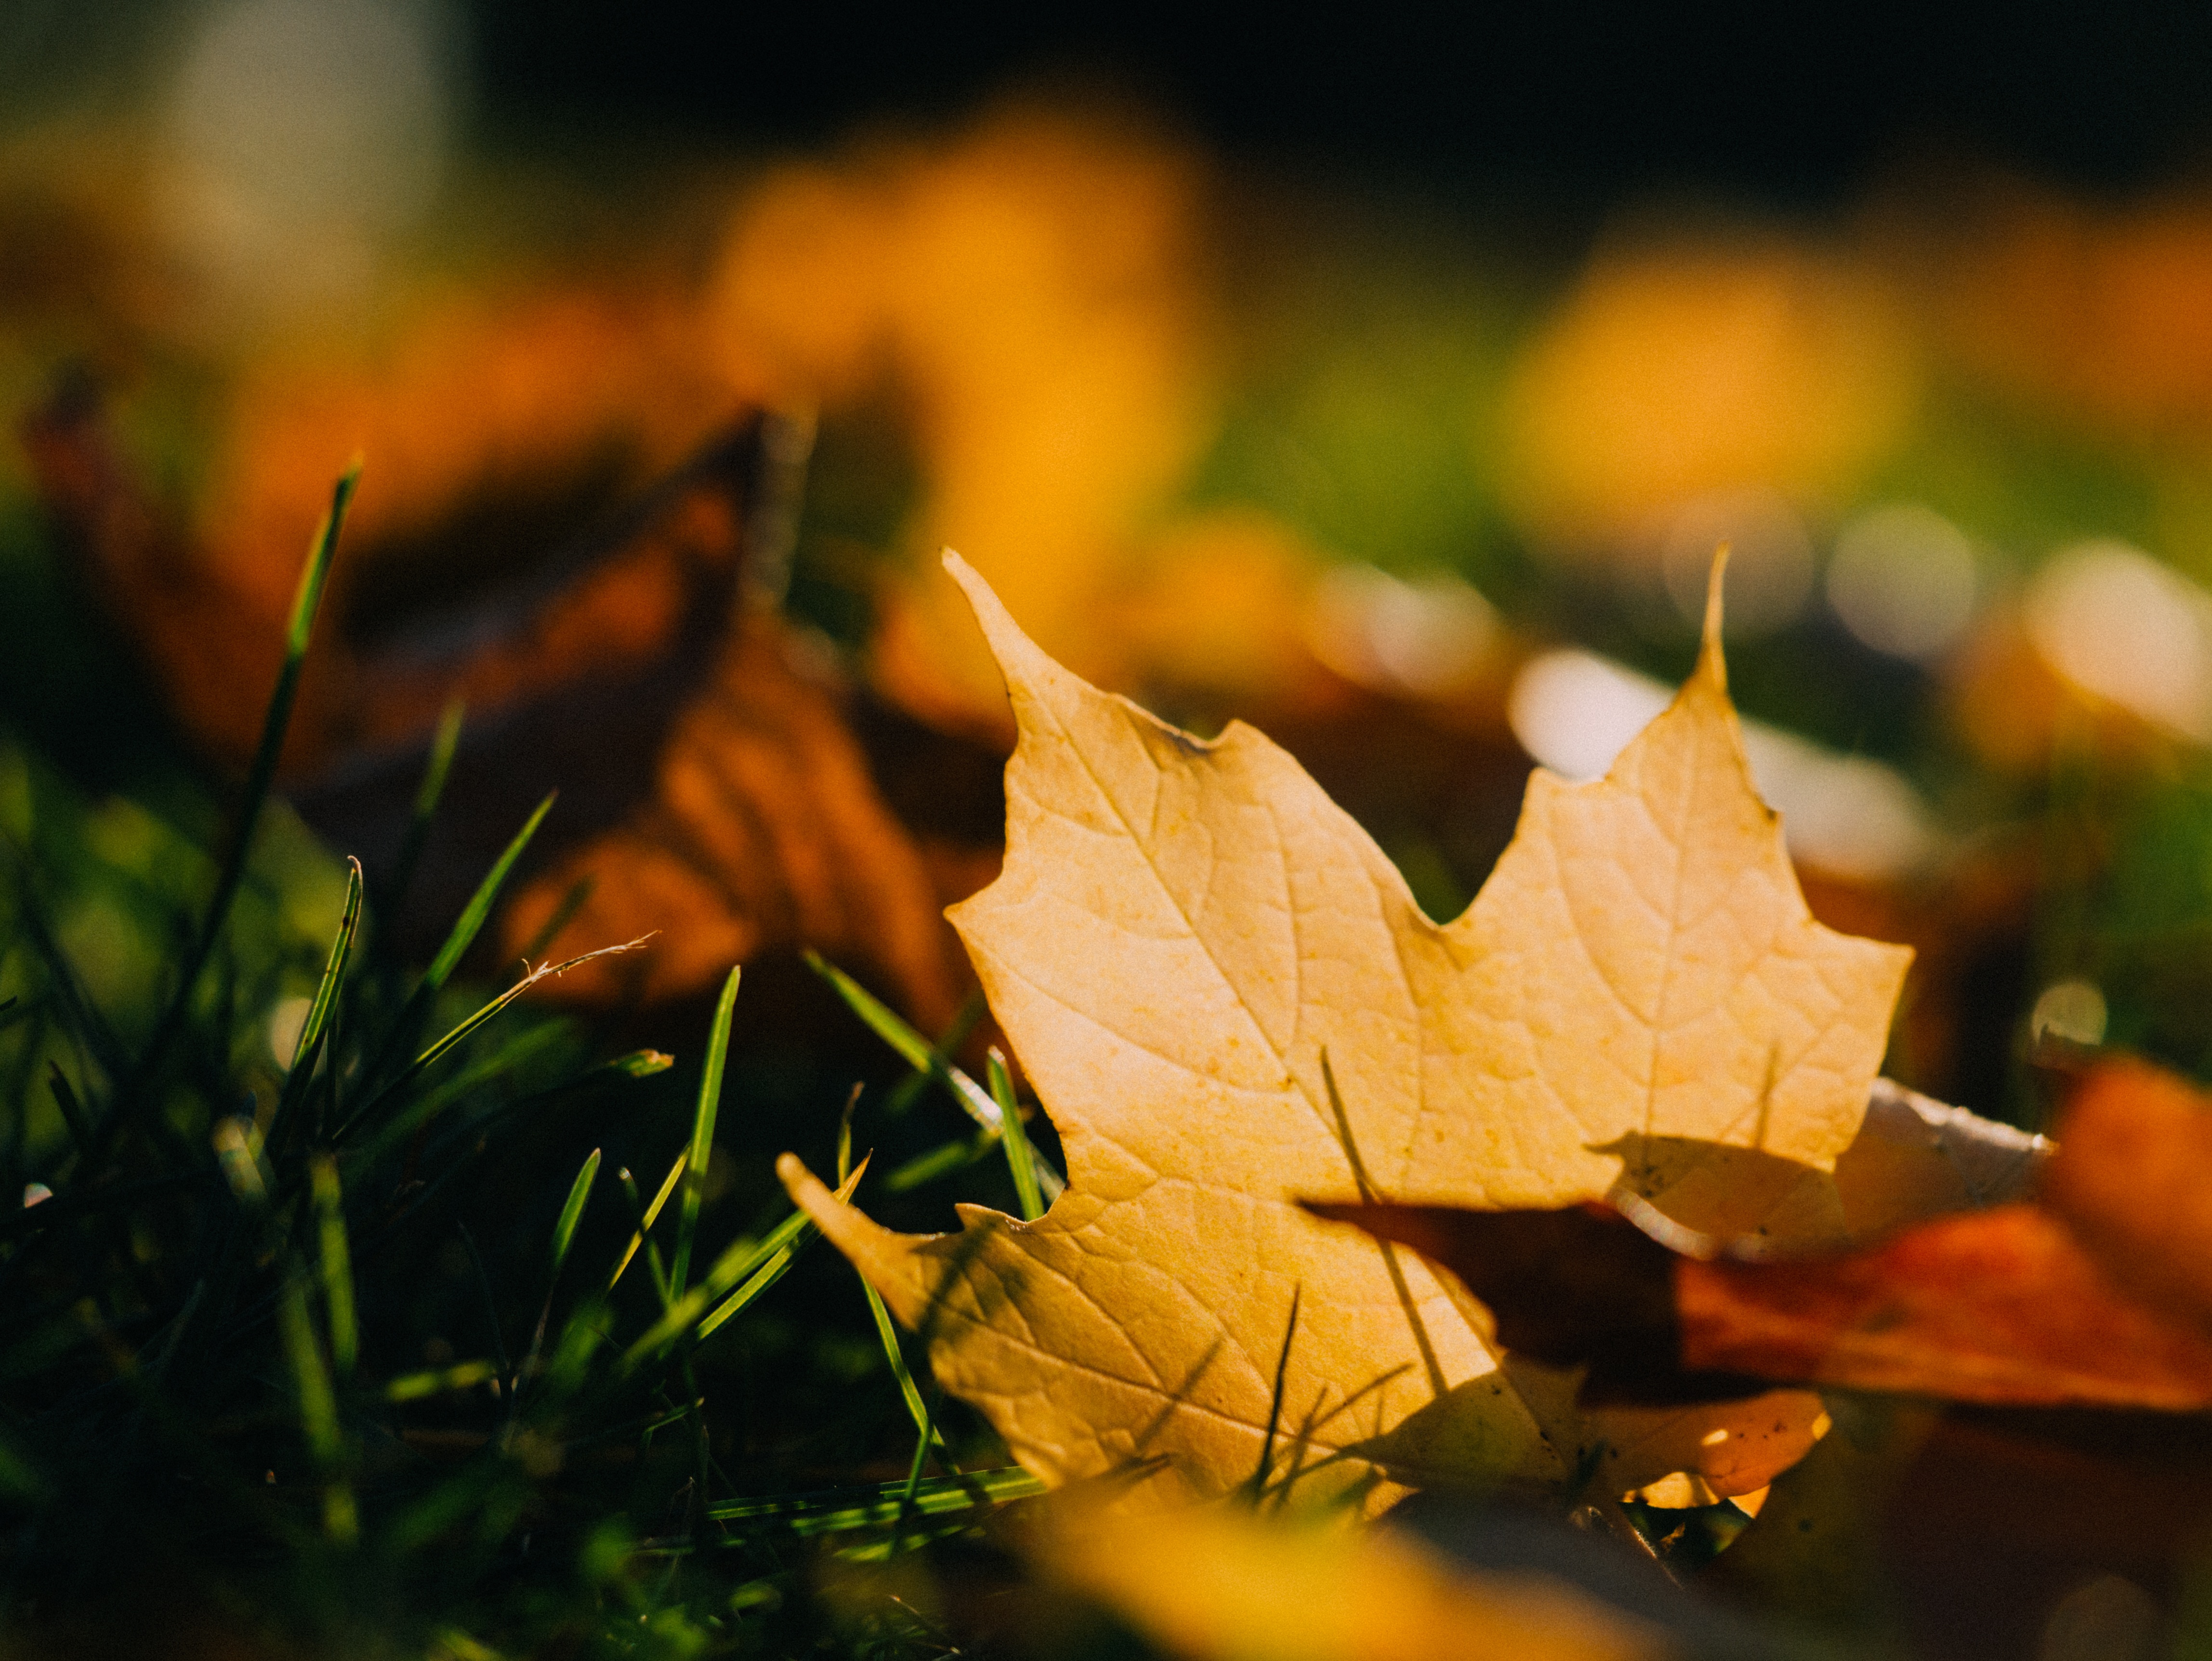
tree, nature, grass, branch, light, plant, sunlight, morning, leaf, flower, green, autumn, botany, yellow, flora, season, maple leaf, close up, macro photography, plant stem, woody plant